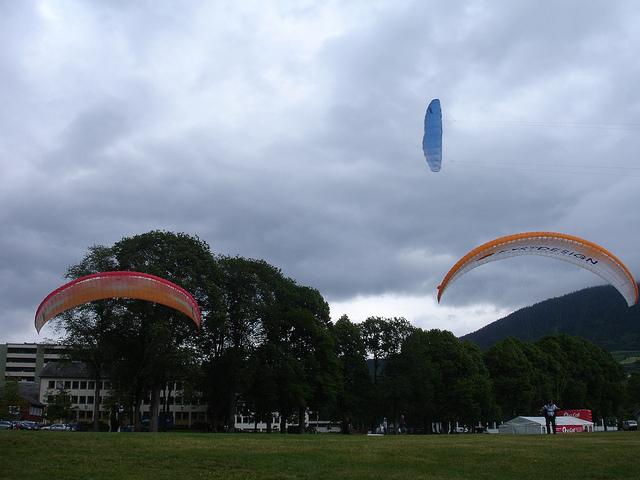
two men standing in a park attached to parachutes